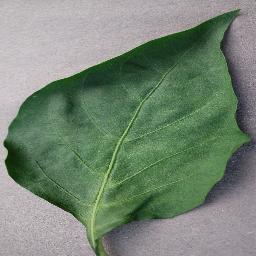
Label: Pepper,_bell___healthy